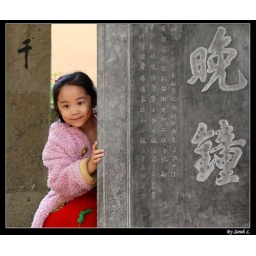
Found this cute little girl in the street. She was posing for her dad who was taking her picture.